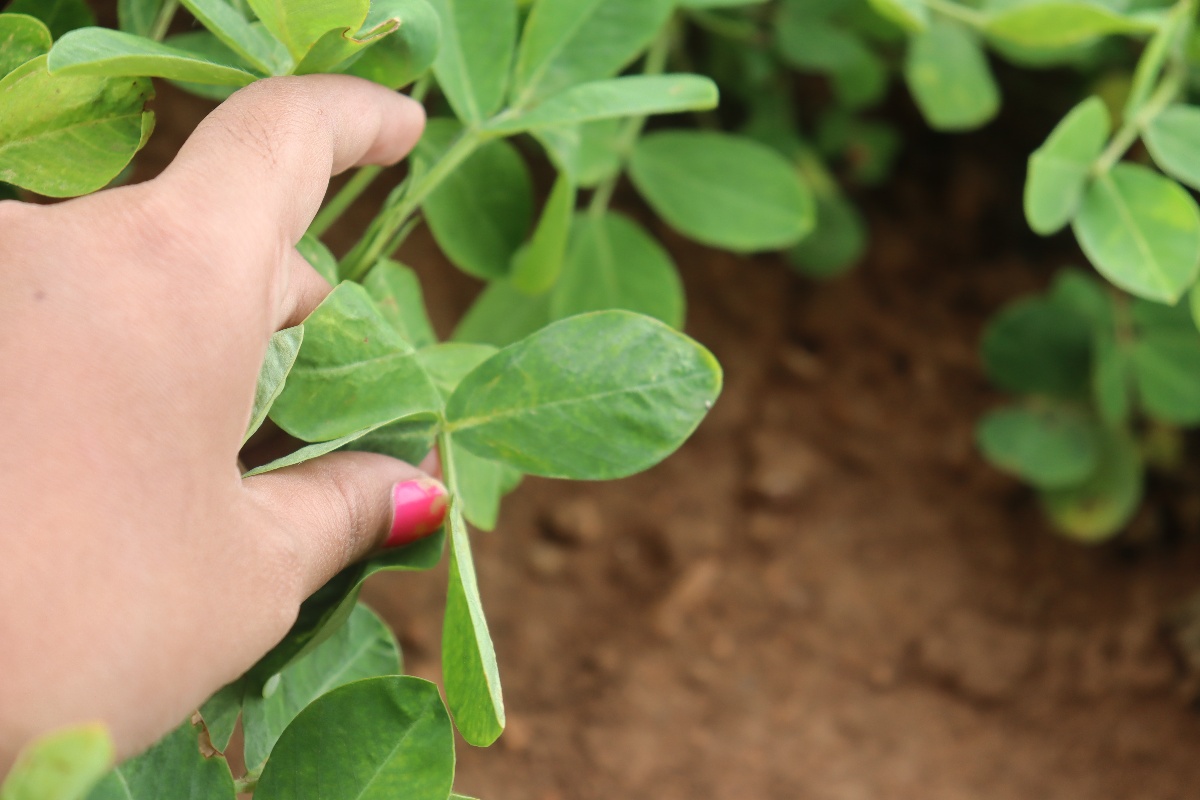
Label: healthy leaf